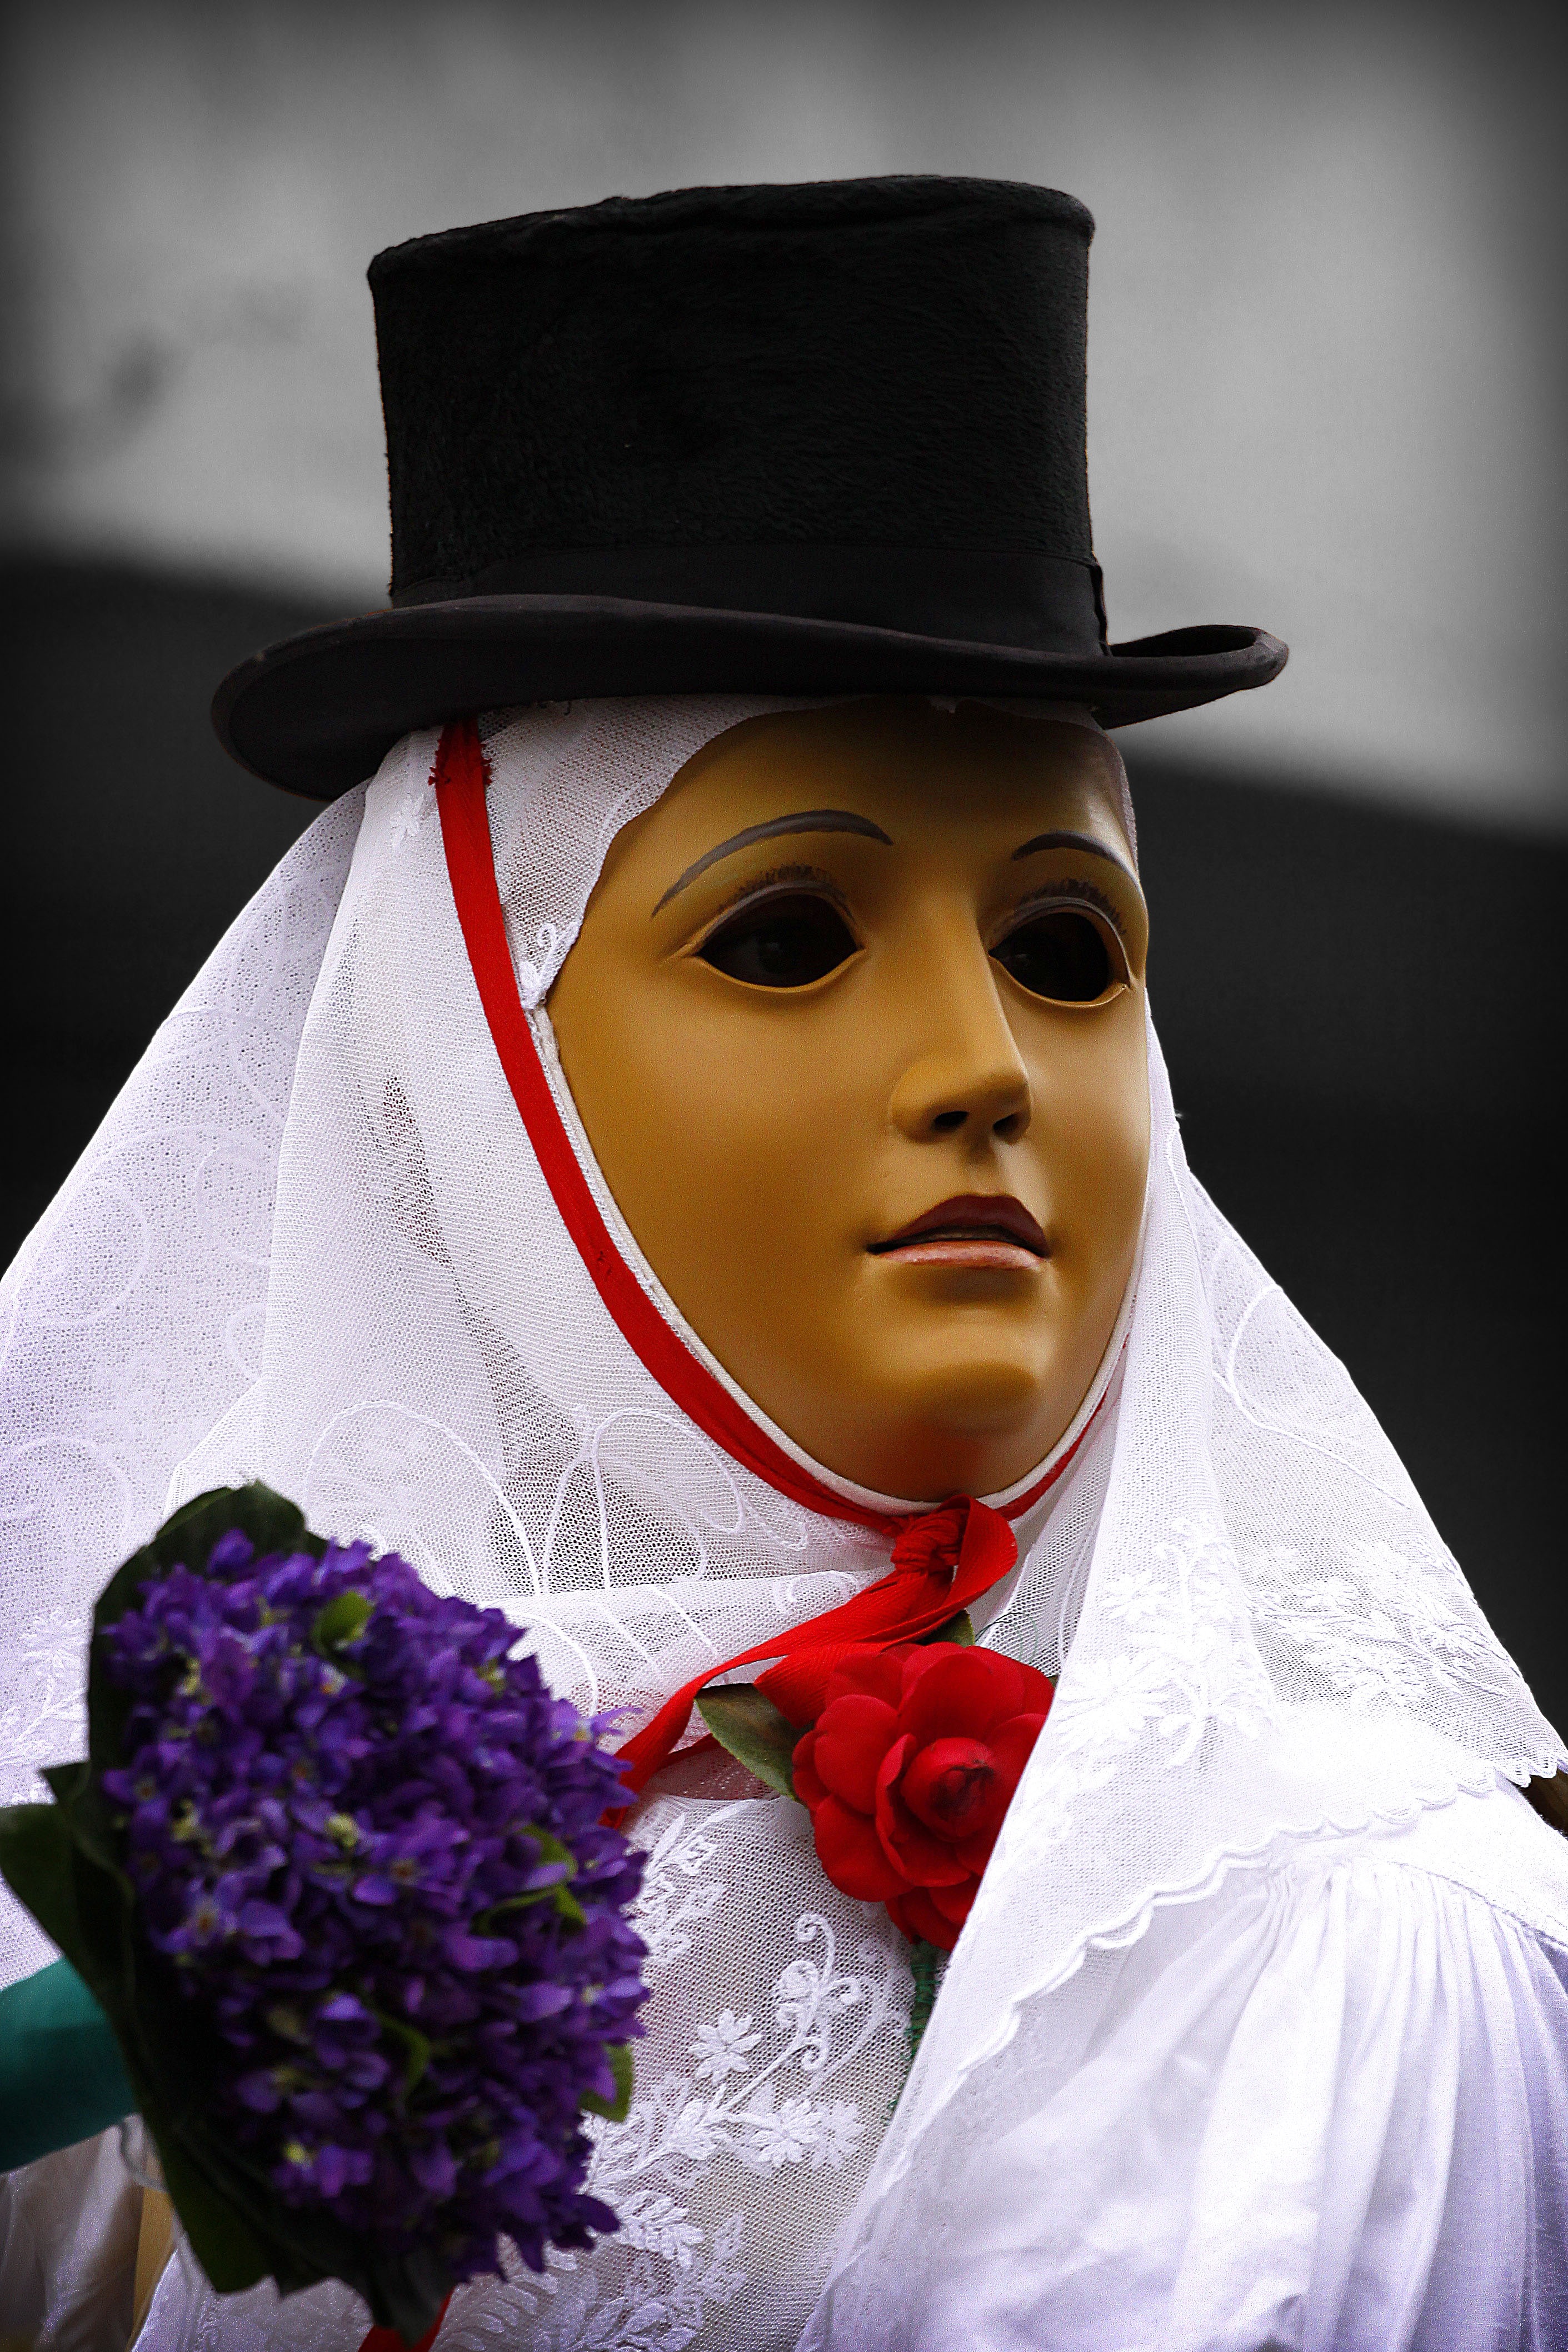
portrait, spring, red, carnival, color, hat, clothing, lady, mask, beauty, tradition, costume, folklore, sardinia, carousel horse, sartiglia, oristano, componidori